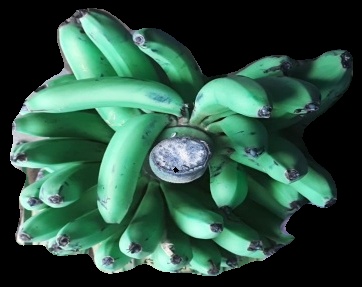
Variety: pachbale
Grade: grade1